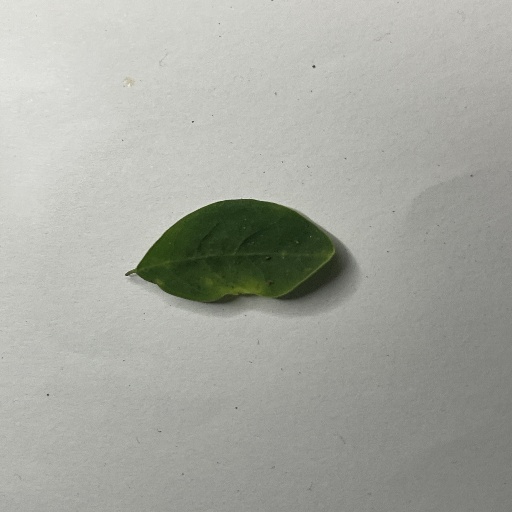
Species: Sojina
Leaf condition: Bacterial Spot